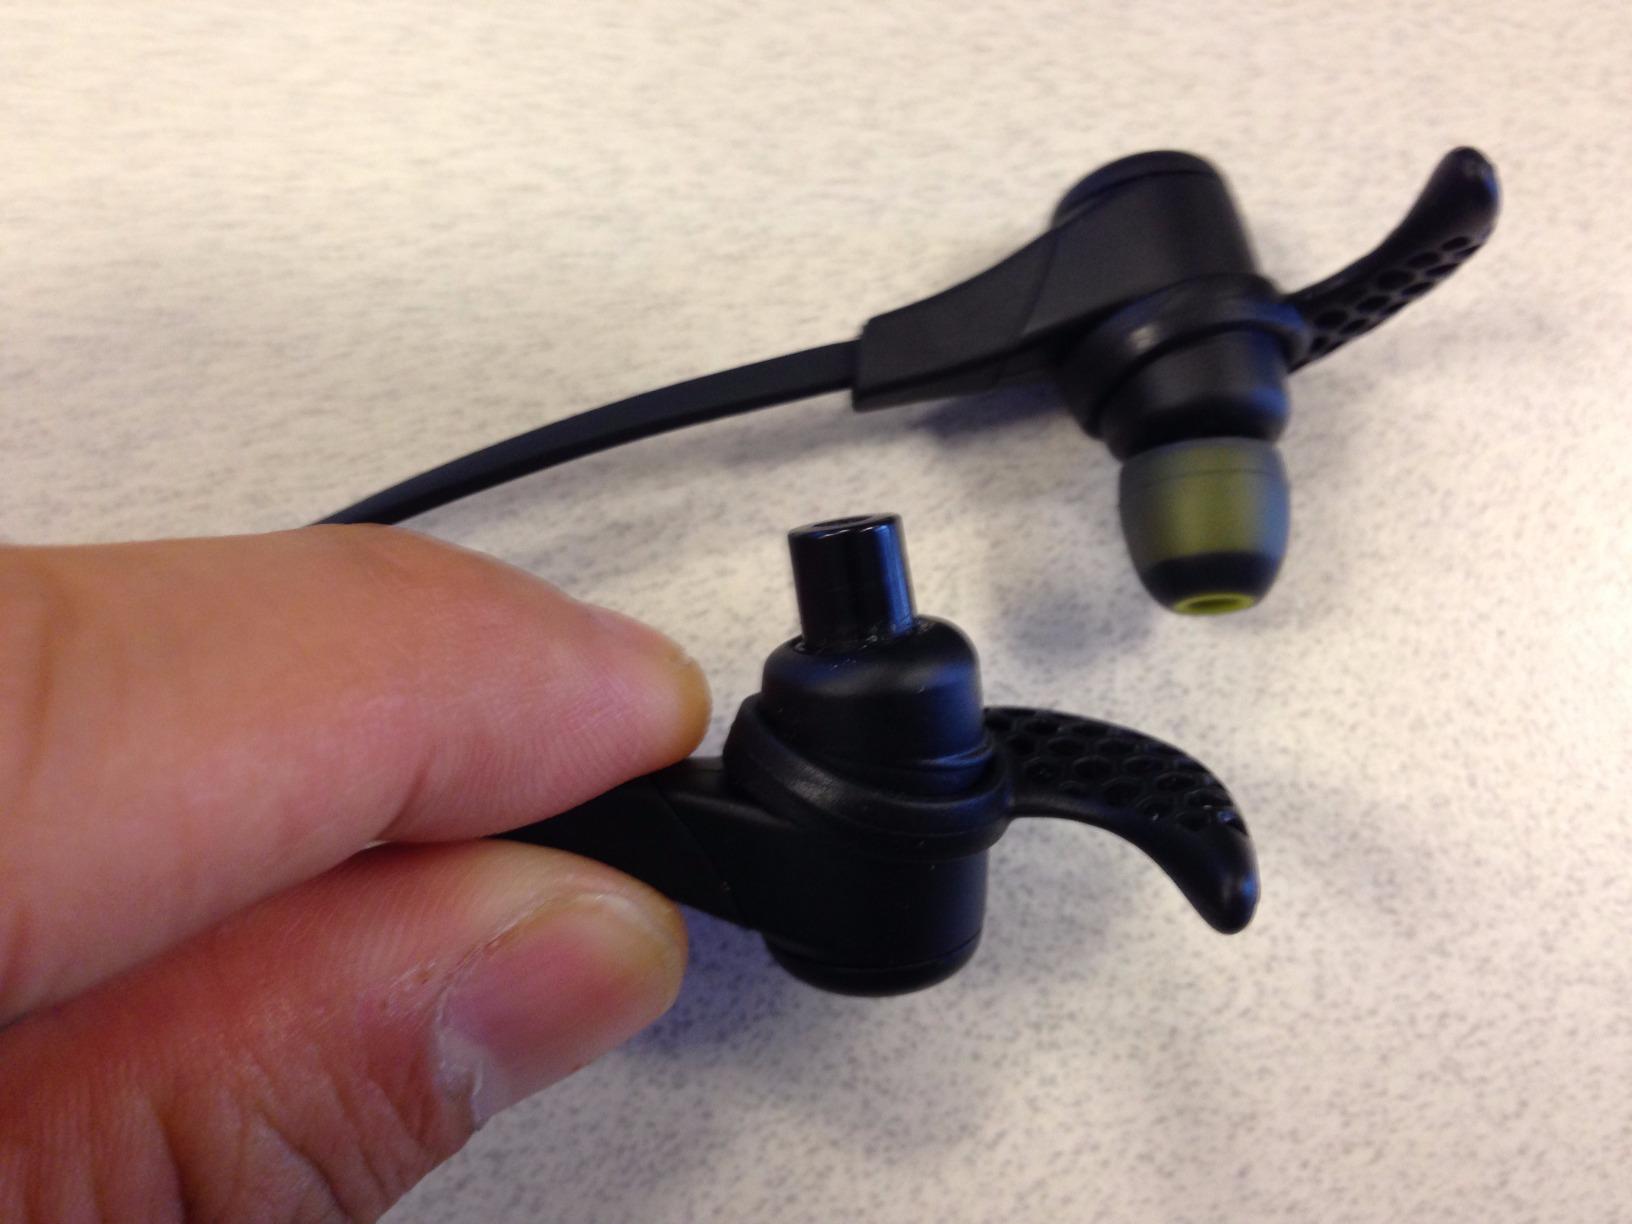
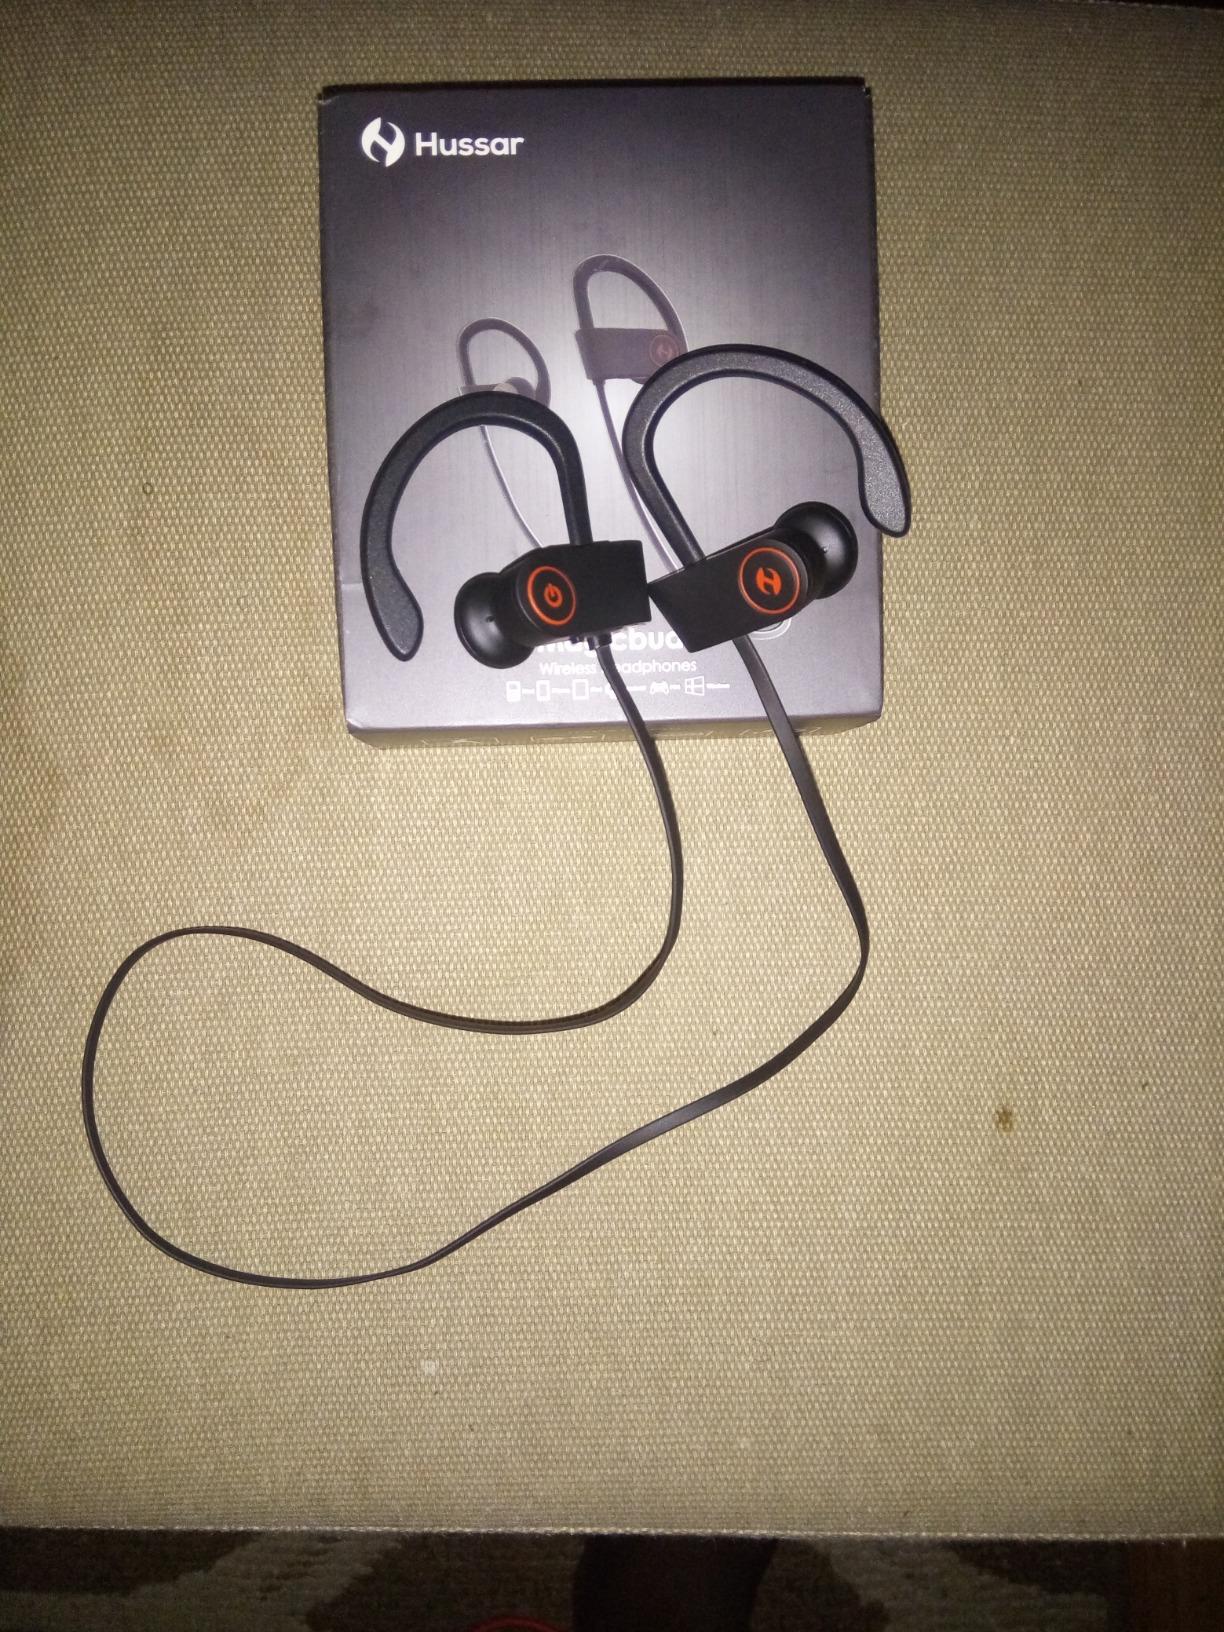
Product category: headphones
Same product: no